Charles Edward Stuart

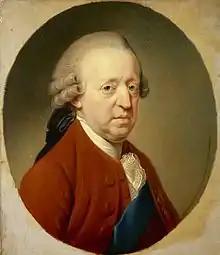
Charles Edward Stuart in his later years (painted by Hugh Douglas Hamilton, 1785)

Meanwhile, Sir John Cope had brought his forces by sea to Dunbar, a decision he would soon regret. On 20 September, Charles mustered and joined his forces at Duddingston. On 21 September, Charles and his forces defeated Cope's army, the only government army in Scotland, at the Battle of Prestonpans. Charles was said to have been only 50 paces from the front-line of the battle, and he later expressed remorse that the victory involved killing his own subjects. It was reported during the battle that Charles and Lord Murray had argued over the disposition of forces. The historian Hugh Douglas argues this was to result in an ever-worsening relationship between the two that would culminate with ultimate defeat later at Culloden.